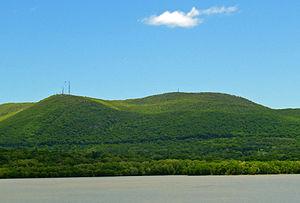
Beacon Mountain, parfois appelé mont Beacon, est une montagne du comté de Dutchess dans l'État de New York, aux États-Unis. Avec 467 mètres d'altitude, c'est le point culminant des Hudson Highlands.